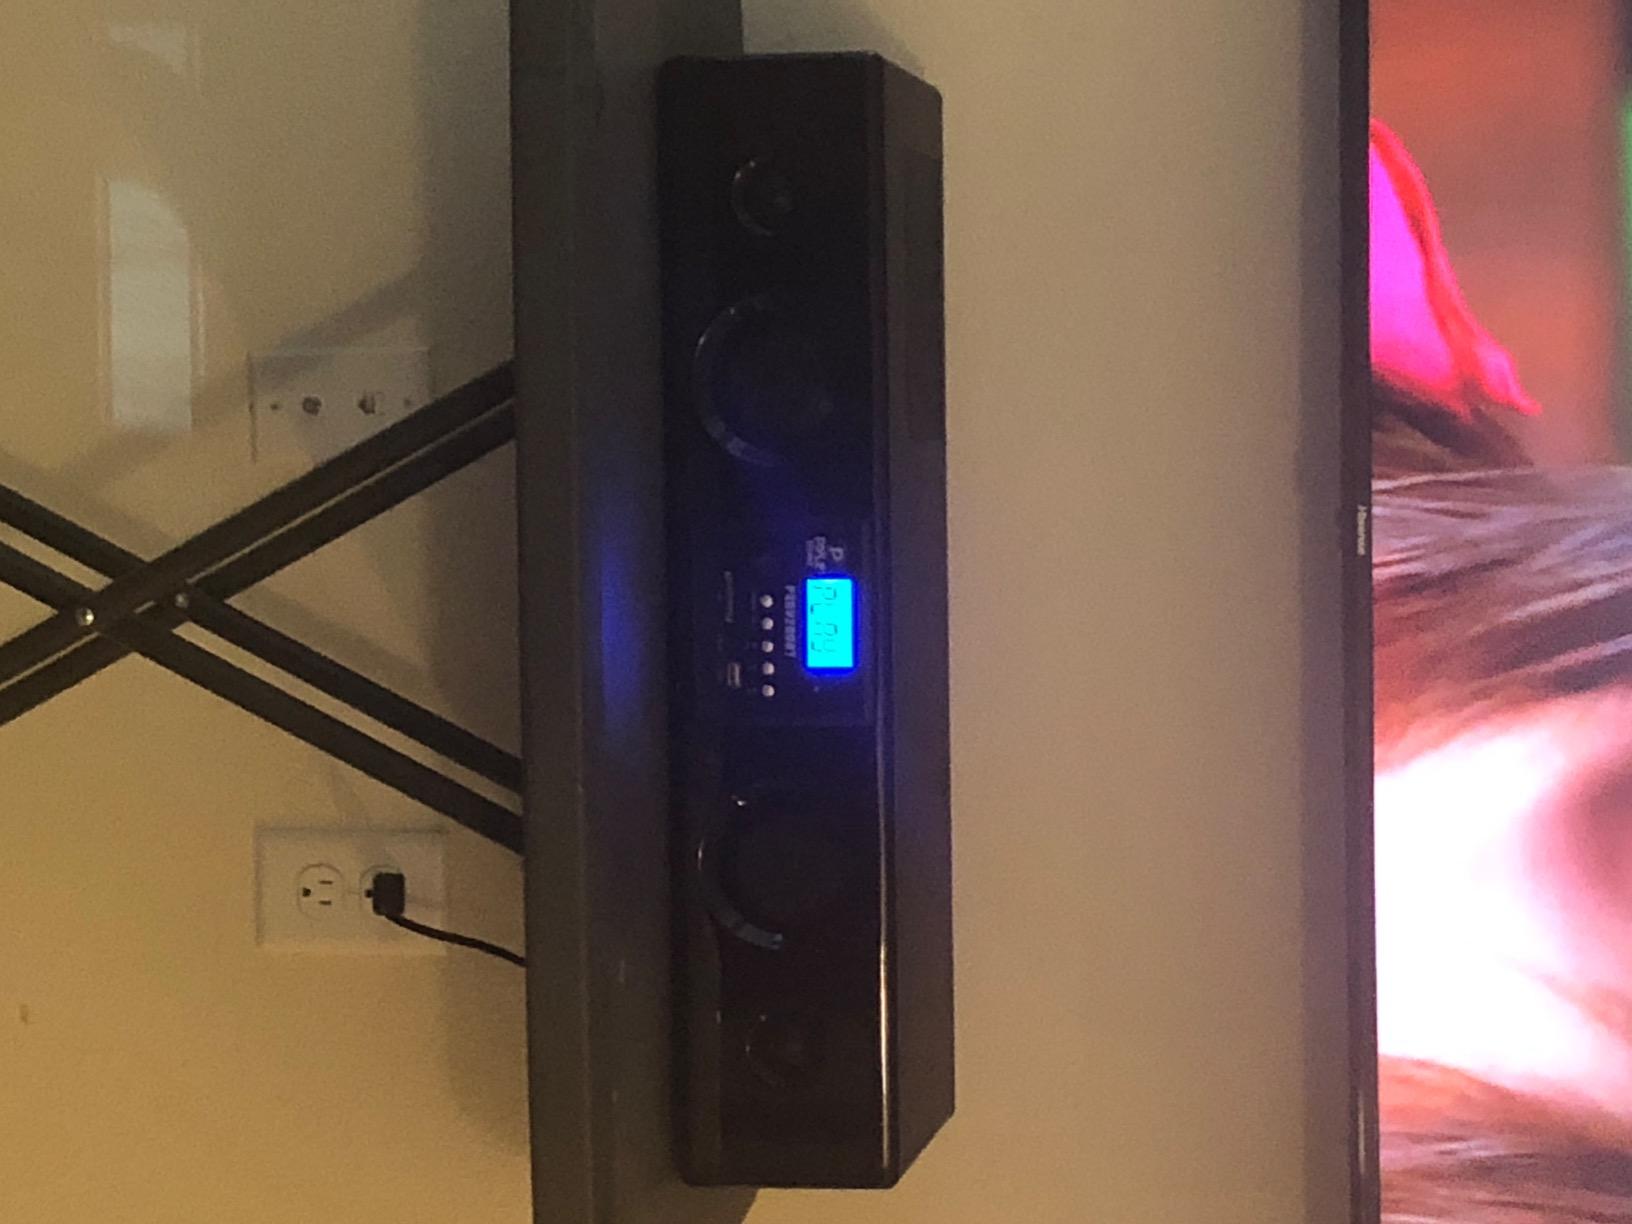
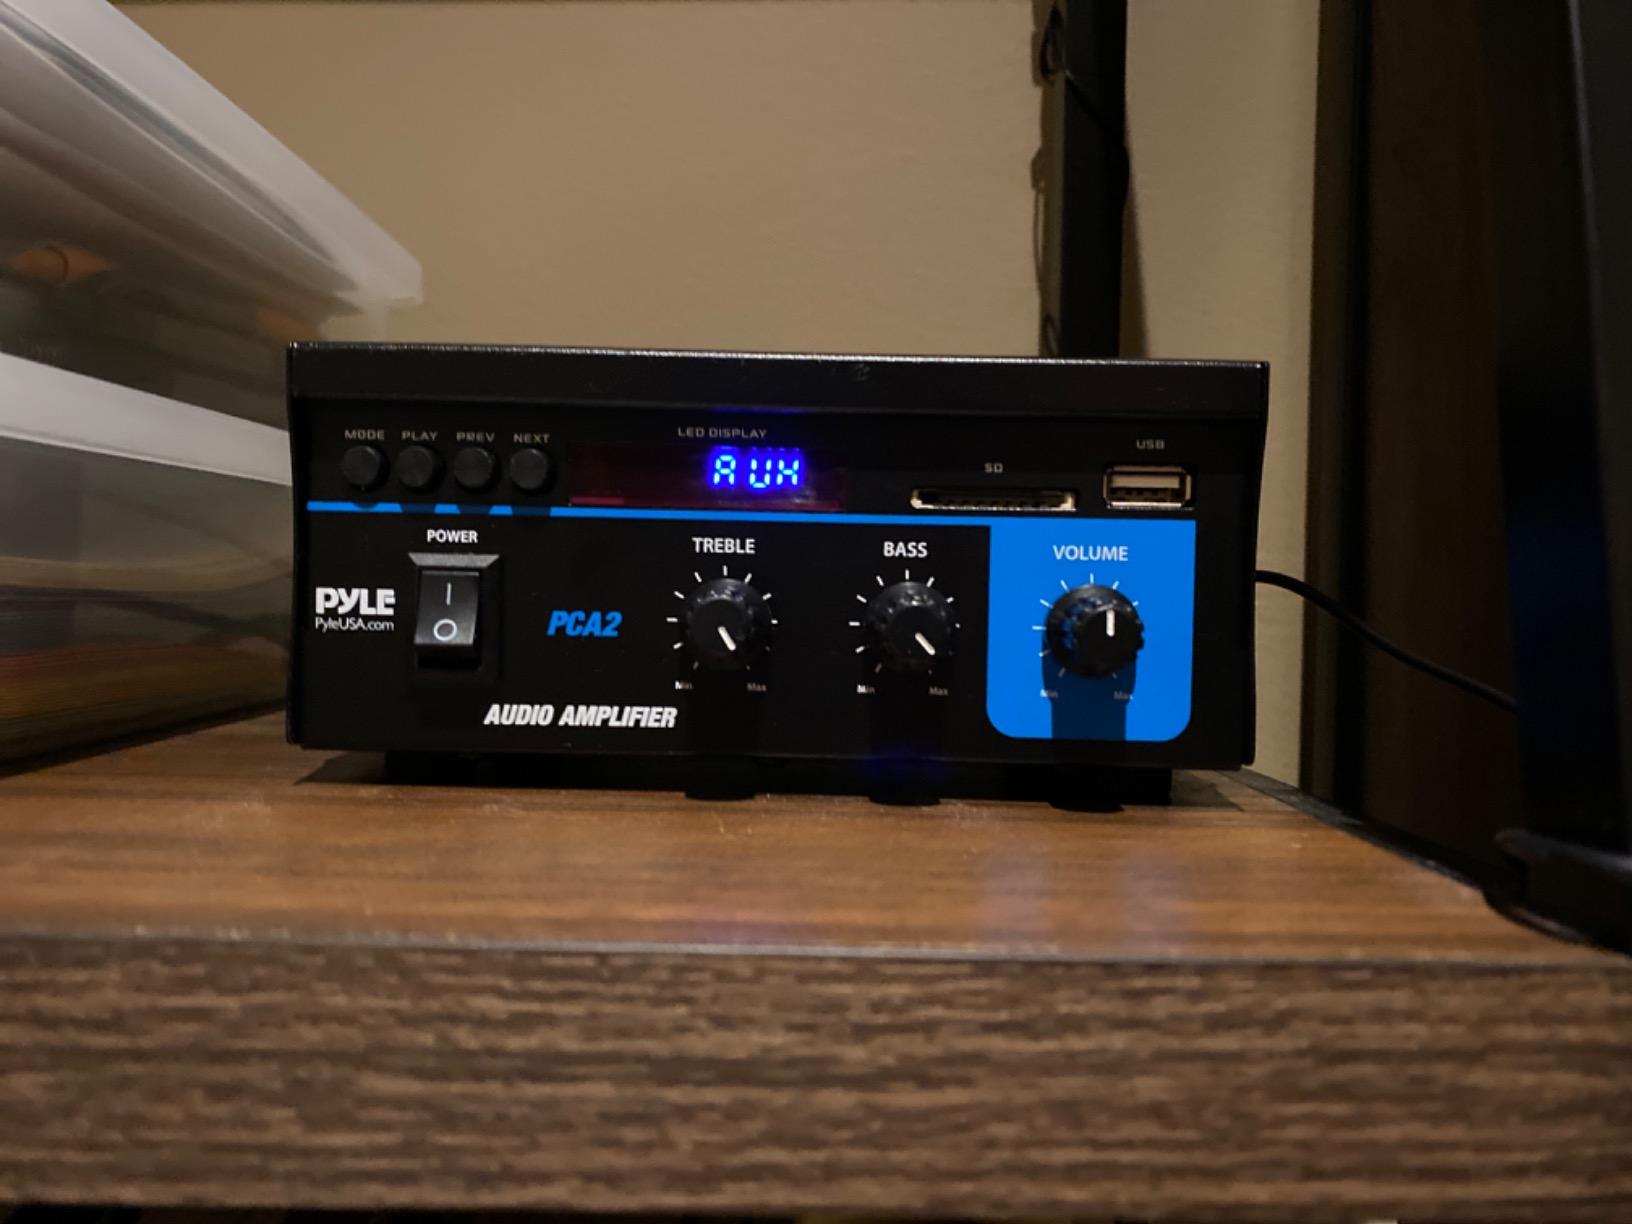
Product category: speaker
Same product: no